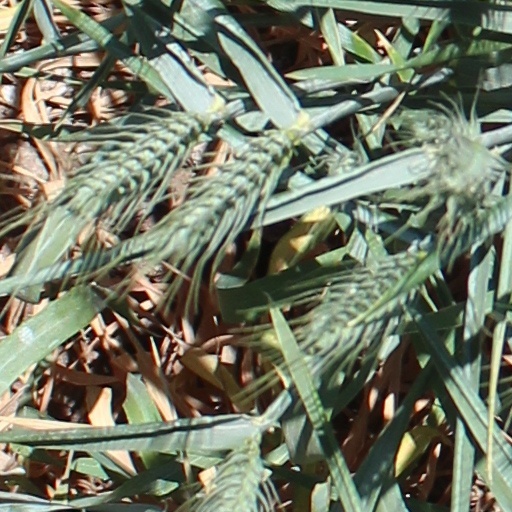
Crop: wheat